Drexel Dragons

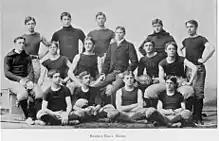
The first Drexel basketball team, fielded for the 1894–95 season

Drexel's first intercollegiate event was a basketball game played against Temple College in January 1895, a game that Drexel won by a score of 26 to 1. The Dragons joined Division I in 1973. Drexel has received bids to five NCAA Division I men's basketball tournaments in 1986, 1994, 1995, 1996, and most recently in 2021.